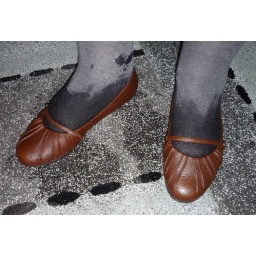
Wet flats after walking in puddle and in water along sidewalk